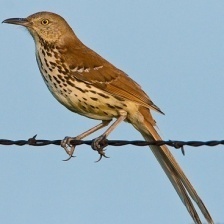
Species: BROWN THRASHER
Scientific name: TOXOSTOMA RUFUM